Aerial firefighting

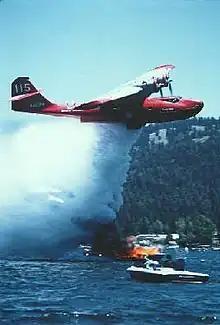
A Consolidated PBY Catalina amphibious flying boat air tanker

Helicopters may be fitted with tanks (helitankers) or they may carry buckets. Some helitankers, such as the Erickson AirCrane, are also outfitted with a front-mounted foam cannon. Buckets are usually filled by submerging or dipping them in lakes, rivers, reservoirs, or portable tanks. The most popular of the buckets is the flexible Bambi Bucket. Tanks can be filled on the ground (by water tenders or truck-mounted systems) or water can be siphoned from lakes, rivers, reservoirs, or a portable tank through a hanging snorkel. Popular firefighting helicopters include variants of the Bell UH-1H Super Huey, Bell 204, Bell 205, Bell 212, Boeing Vertol 107, Boeing Vertol 234, Sikorsky S-70 "Firehawk" and the Sikorsky S-64 Aircrane helitanker, which features a snorkel for filling from a natural or man-made water source while in hover. Currently the world's largest helicopter, the Mil Mi-26, uses a Bambi bucket.